Miguel Primo de Rivera

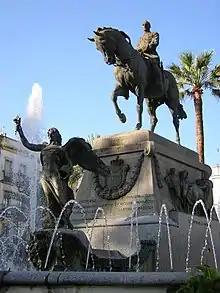
Equestrian monument in Jerez de la Frontera

He showed courage and initiative in battles against the Berbers of the Rif region in northern Morocco, and promotions and decorations came steadily. Primo de Rivera became convinced that Spain probably could not hold on to its North African colony. For many years, the government had tried without success to crush the Berber rebels, wasting lives and money. He concluded Spain must withdraw from what was called Spanish Morocco if it could not dominate the colony. He was familiar with Cuba and the Philippines with the latter as an aide-de-camp during the Philippine Revolution against Emilio Aguinaldo and became a hostage along with Filipino exiles in Hong Kong after the Pact of Biak na Bato. in 1898 he watched the humiliating defeat in the Spanish–American War, bringing a close to his nation's once-great empire. That loss frustrated many Spaniards, Primo de Rivera included. They criticized the politicians and the parliamentary system which could not maintain order or foster economic development at home, nor preserve the vestiges of Spain's imperial glory.